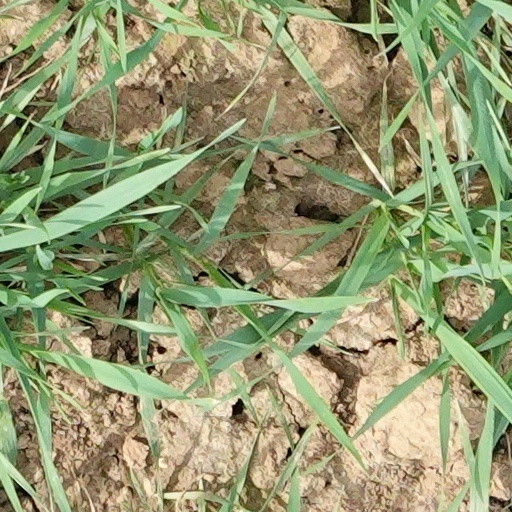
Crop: wheat